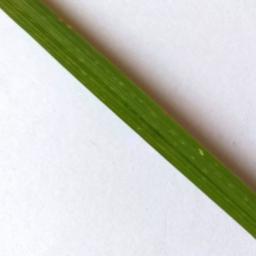
Label: Rice___Leaf_Blast